Radioactive source

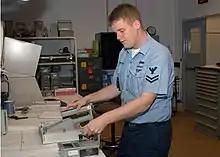
Hand-held large area alpha scintillation probe under calibration using a plate source

Calibration sources are used primarily for the calibration of radiometric instrumentation, which is used on process monitoring or in radiological protection.